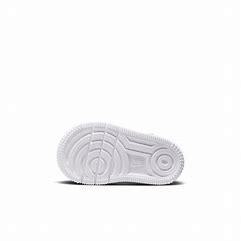
Brand: Nike
Model: Force 1 Easyon